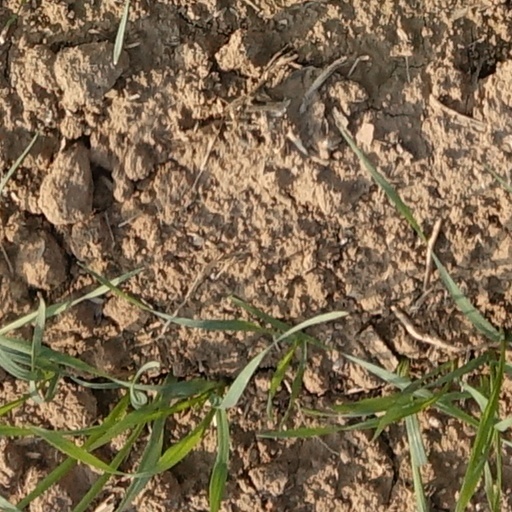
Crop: wheat